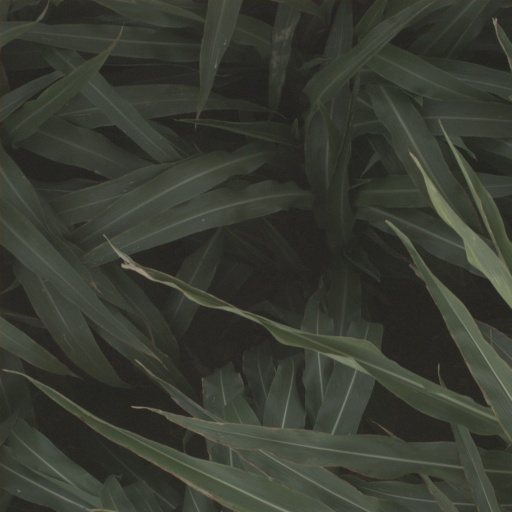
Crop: sorghum